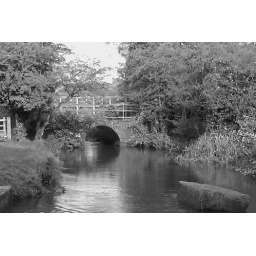
Red bridge in black &amp;amp; white x